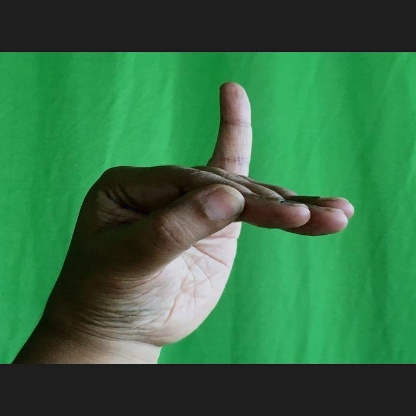
Mudra: Hamsapaksha